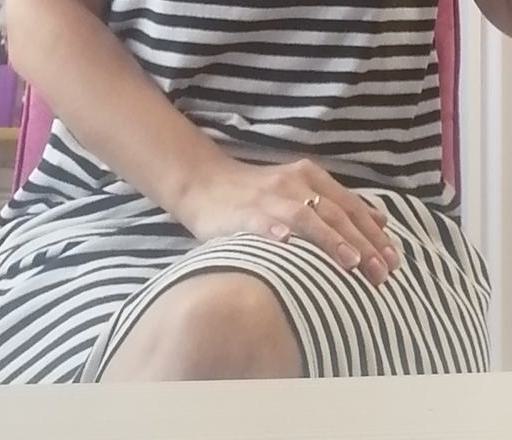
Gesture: no_gesture